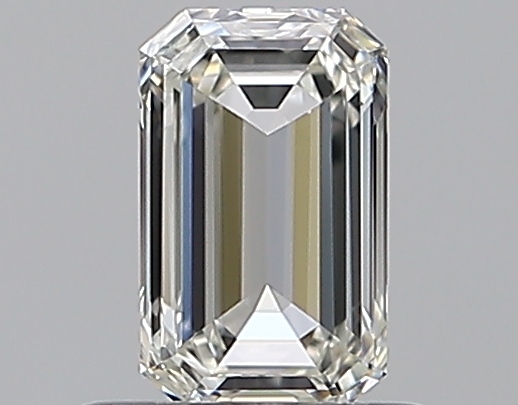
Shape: emerald
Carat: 0.6
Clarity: IF
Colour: J
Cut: EX
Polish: EX
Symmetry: VG
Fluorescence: F
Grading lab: GIA
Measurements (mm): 6.29 x 3.86 x 2.3